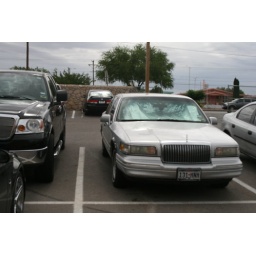
This is a old gray car was tooken in the parking lot next to the stadium.